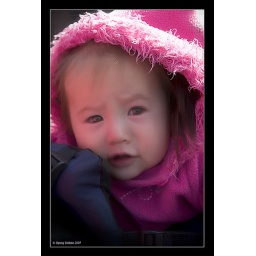
I've seen this cute little girl in Beijing, China. Where one of the tourist carries her.